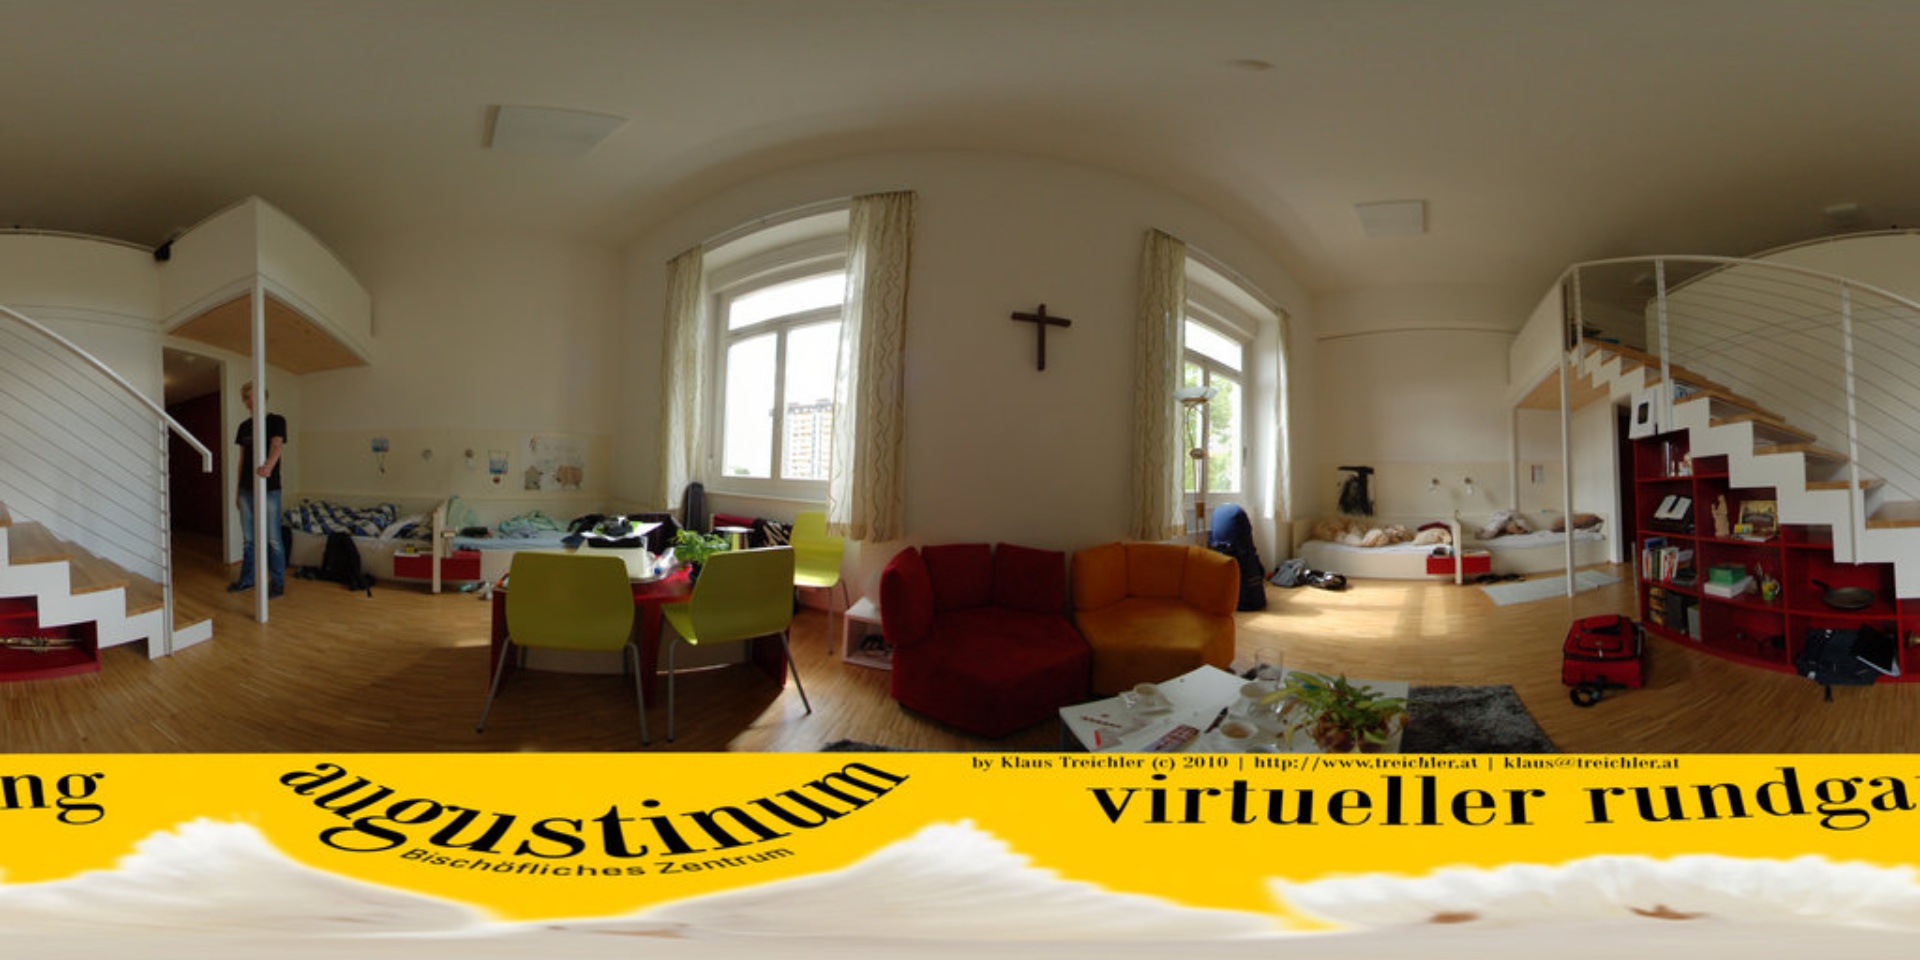
Referred object: the wooden cross on the wall between the windows

Referred object: the red circular sofa